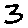
Label: 3